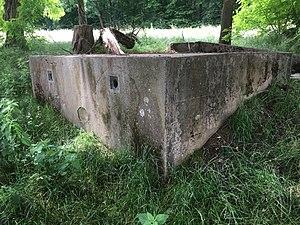
Abri Devèze
La Ligne ou Mur Devèze est le nom donné à un ensemble de petits abris fortifiés ou fortins, communément appelés abris Devèze, érigés entre 1933 et 1935, à proximité de la frontière est de la Belgique. L'objectif majeur du dispositif était de contenir sinon de retarder une éventuelle invasion allemande.